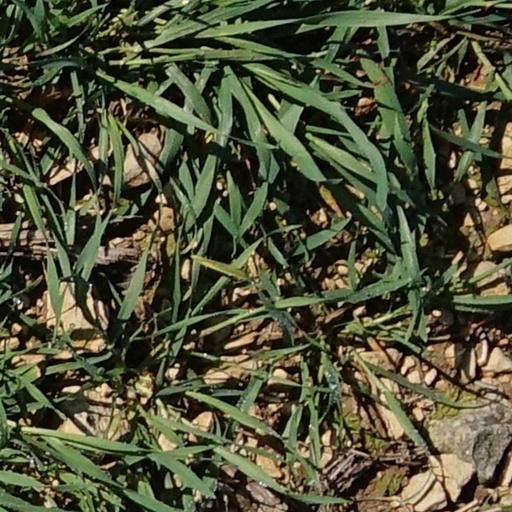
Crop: wheat